Confessions of a Nazi Spy

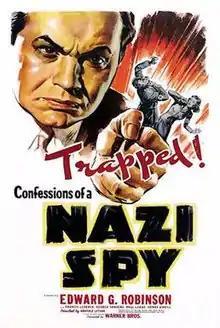
1939 Theatrical Poster

Confessions of a Nazi Spy is a 1939 American spy political thriller film directed by Anatole Litvak for Warner Bros. It was the first explicitly anti-Nazi film to be produced by a major Hollywood studio, being released in May 1939, four months before the beginning of World War II in Europe, and two and a half years before the United States' official entry into the war.